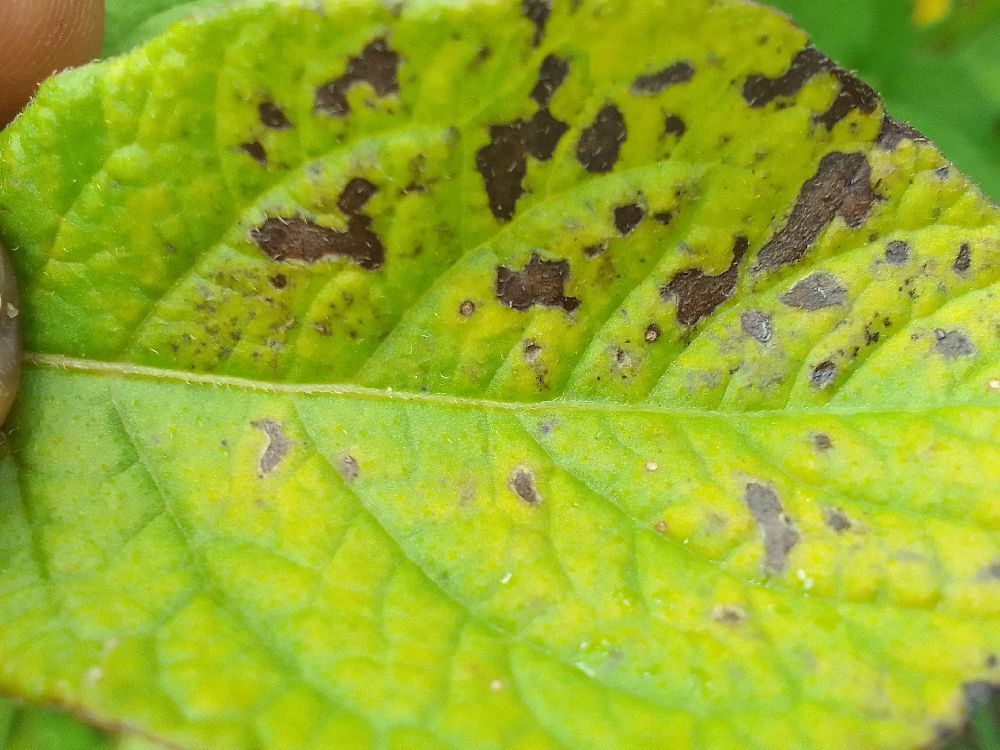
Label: Late blight